Curinga

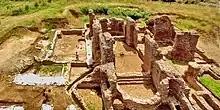
Baths at Acconia

The Romans built the Via Popilia crossing the territory from north to south, along which they founded post stations ("statio") including that of Aque Ange (Anniae, possibly at Lamezia Terme) described in the Peutinger Table. The remains of the post station "Ad Turres", also listed in the Roman itineraries is in the Trivio area near the Fondaco del Fico.